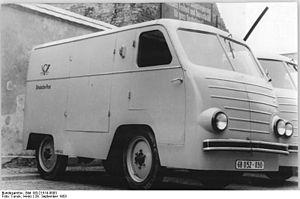
La Deutsche Bundespost était l’établissement de service postal allemand. Elle remplaça la Deutsche Reichspost en 1947 et fut une société d'état jusqu’en 1989.